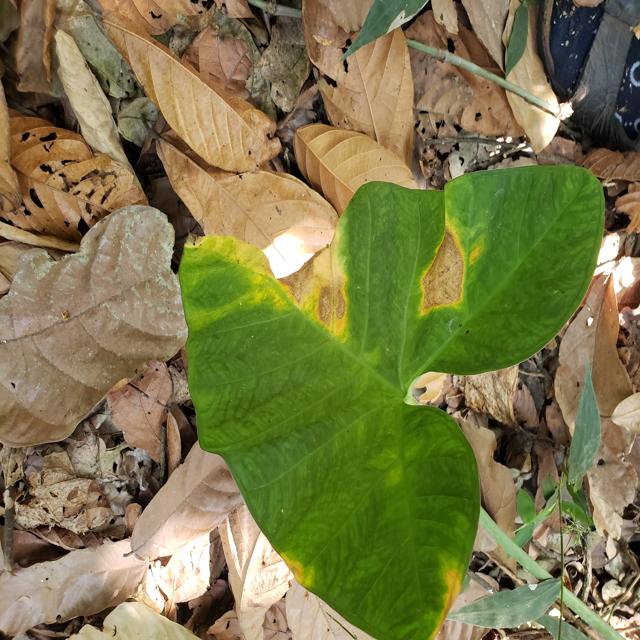
Label: Early_Blight